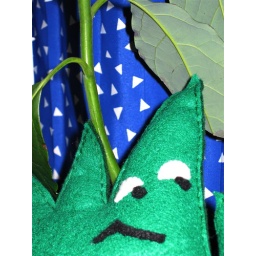
A plushie plant I made that lives in the avacado plant pot